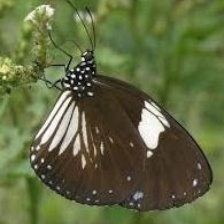
Species: BLUE SPOTTED CROW
Butterfly family (ImageNet category): monarch